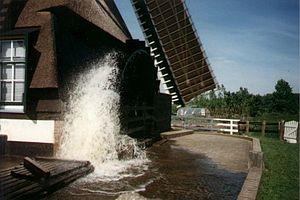
Un moulin de polder, également connu sous les termes de moulin de drainage, est un moulin à vent qui brasse de l'eau à partir d'une hauteur inférieure et avec un niveau plus élevé de résistance. Ce type de moulin est principalement présent dans les polders municipaux du centre et de l'ouest des Pays-Bas. Moins fréquemment, des moulins de polder ont été implantés sur quelques sites de Flandre, notamment à De Moeren, en Flandre-Occidentale.